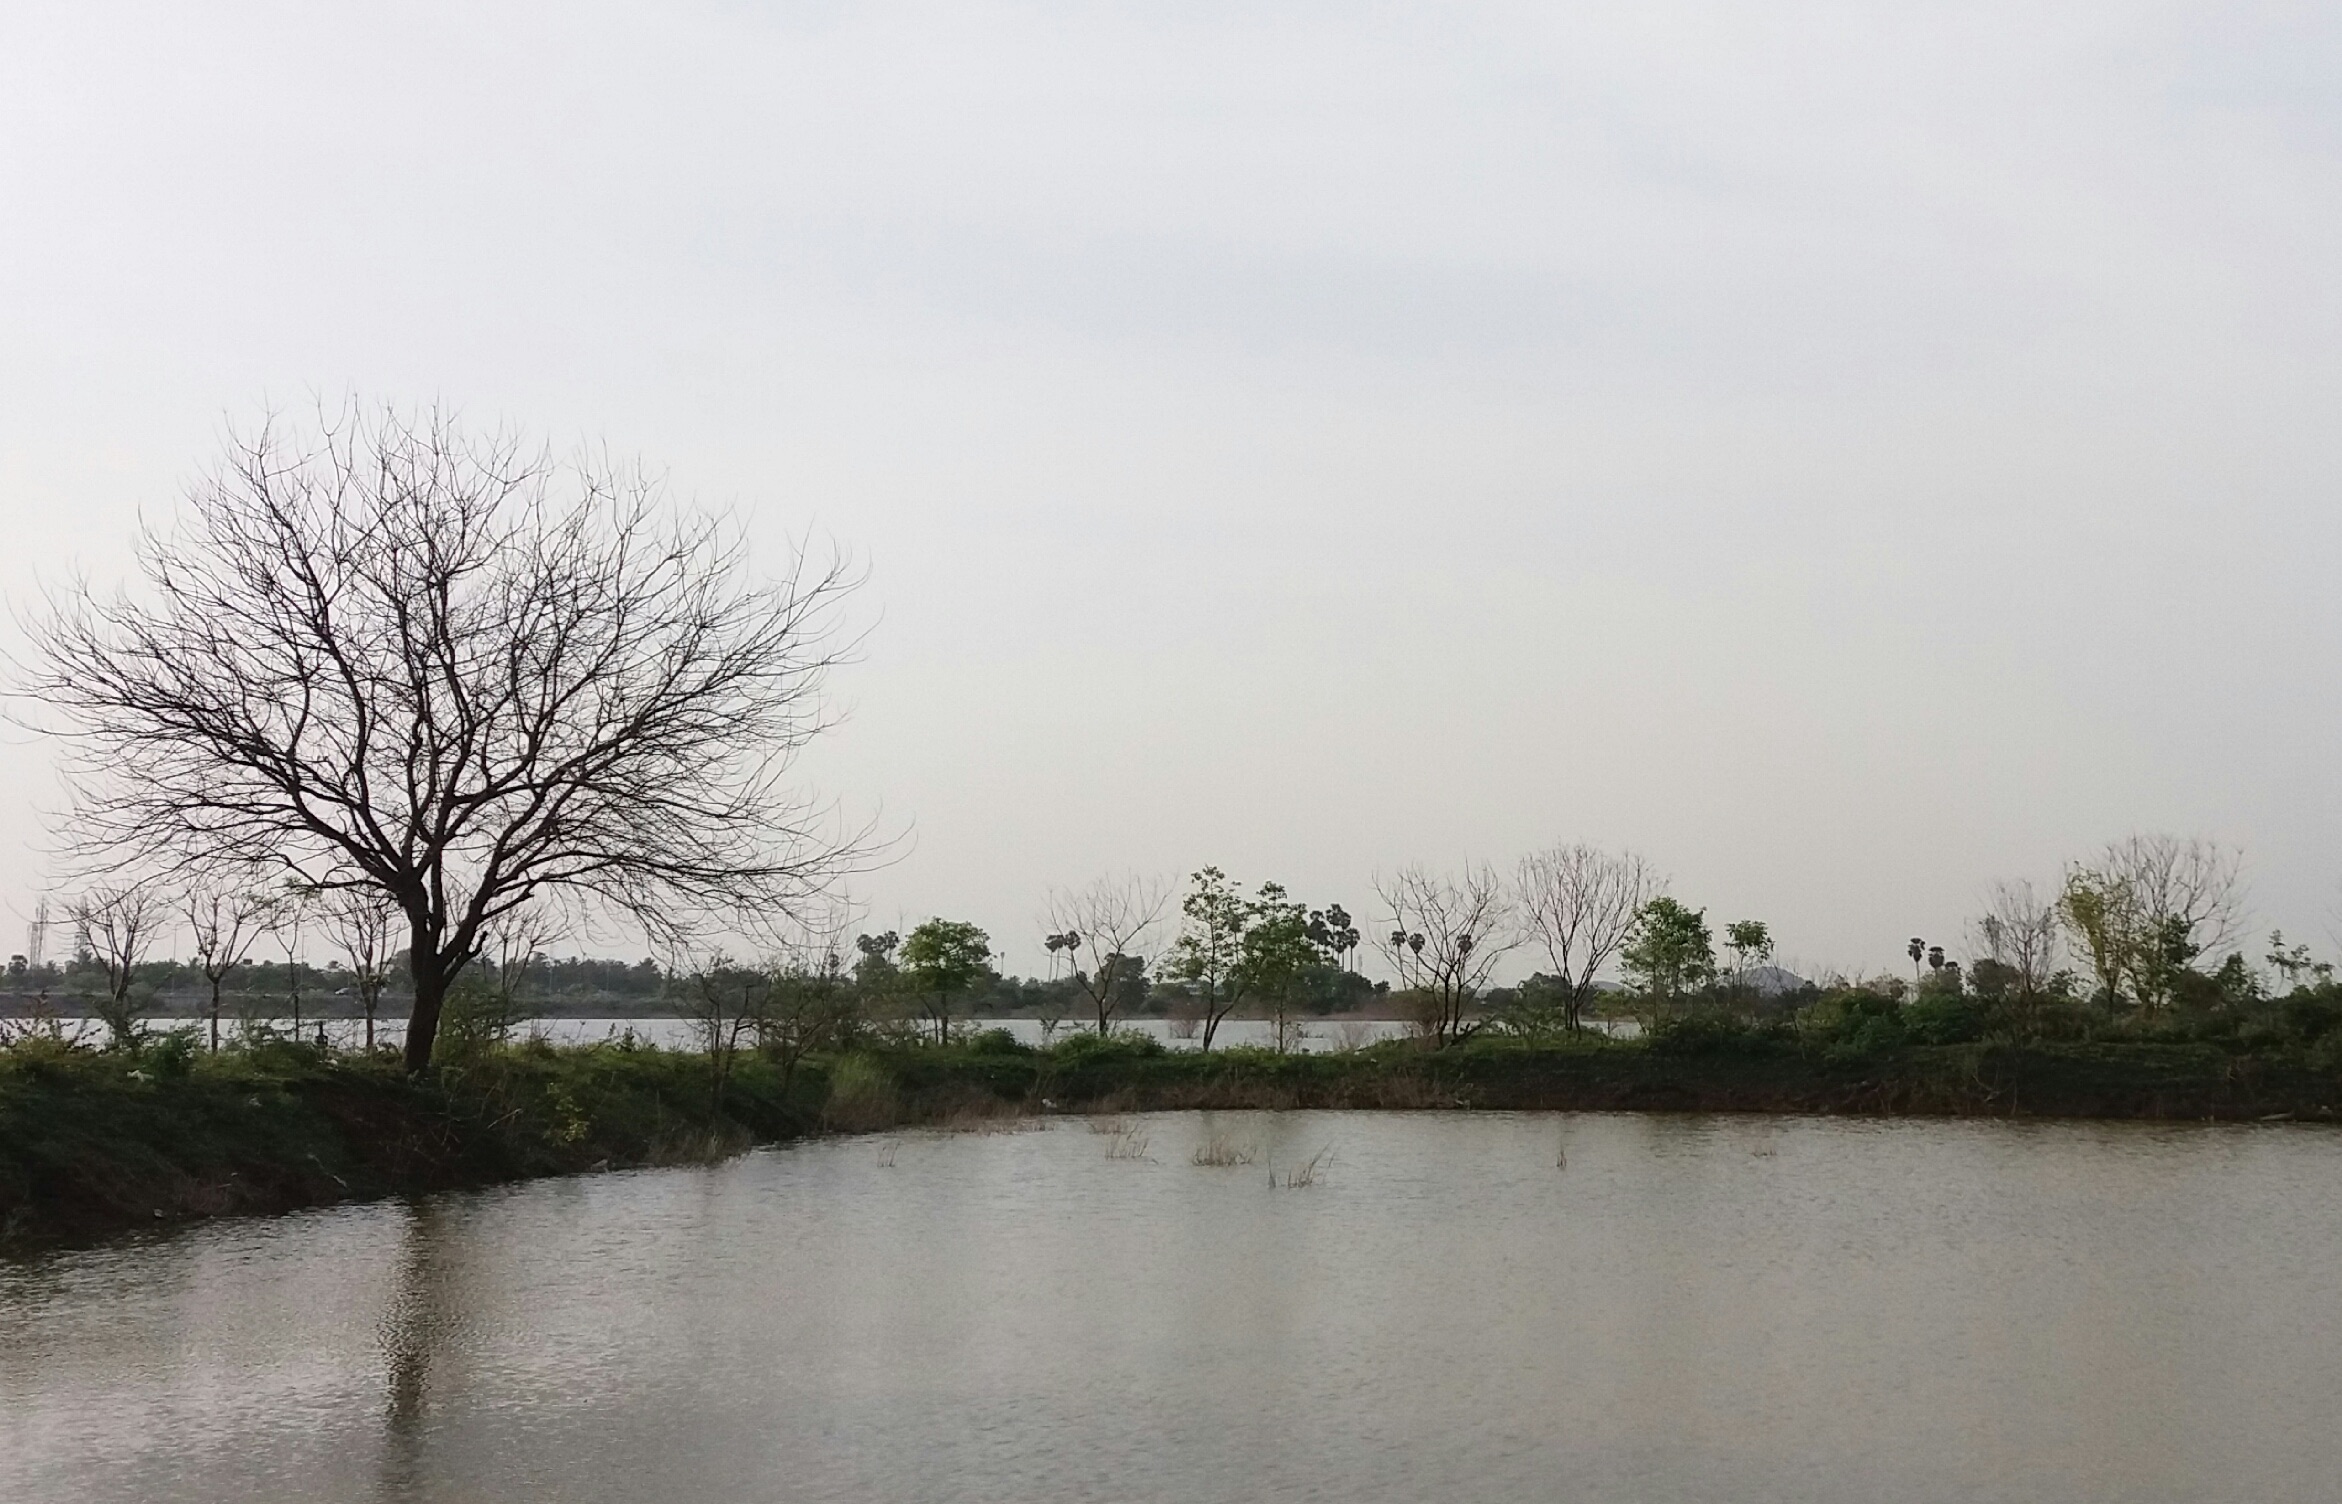
tree, river, weather, floodplain, disaster, atmospheric phenomenon